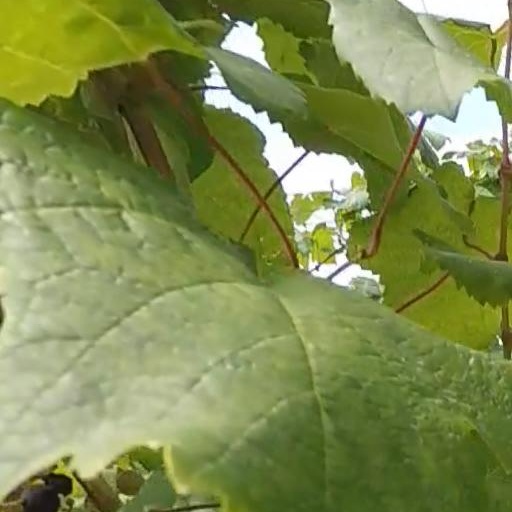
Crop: grape